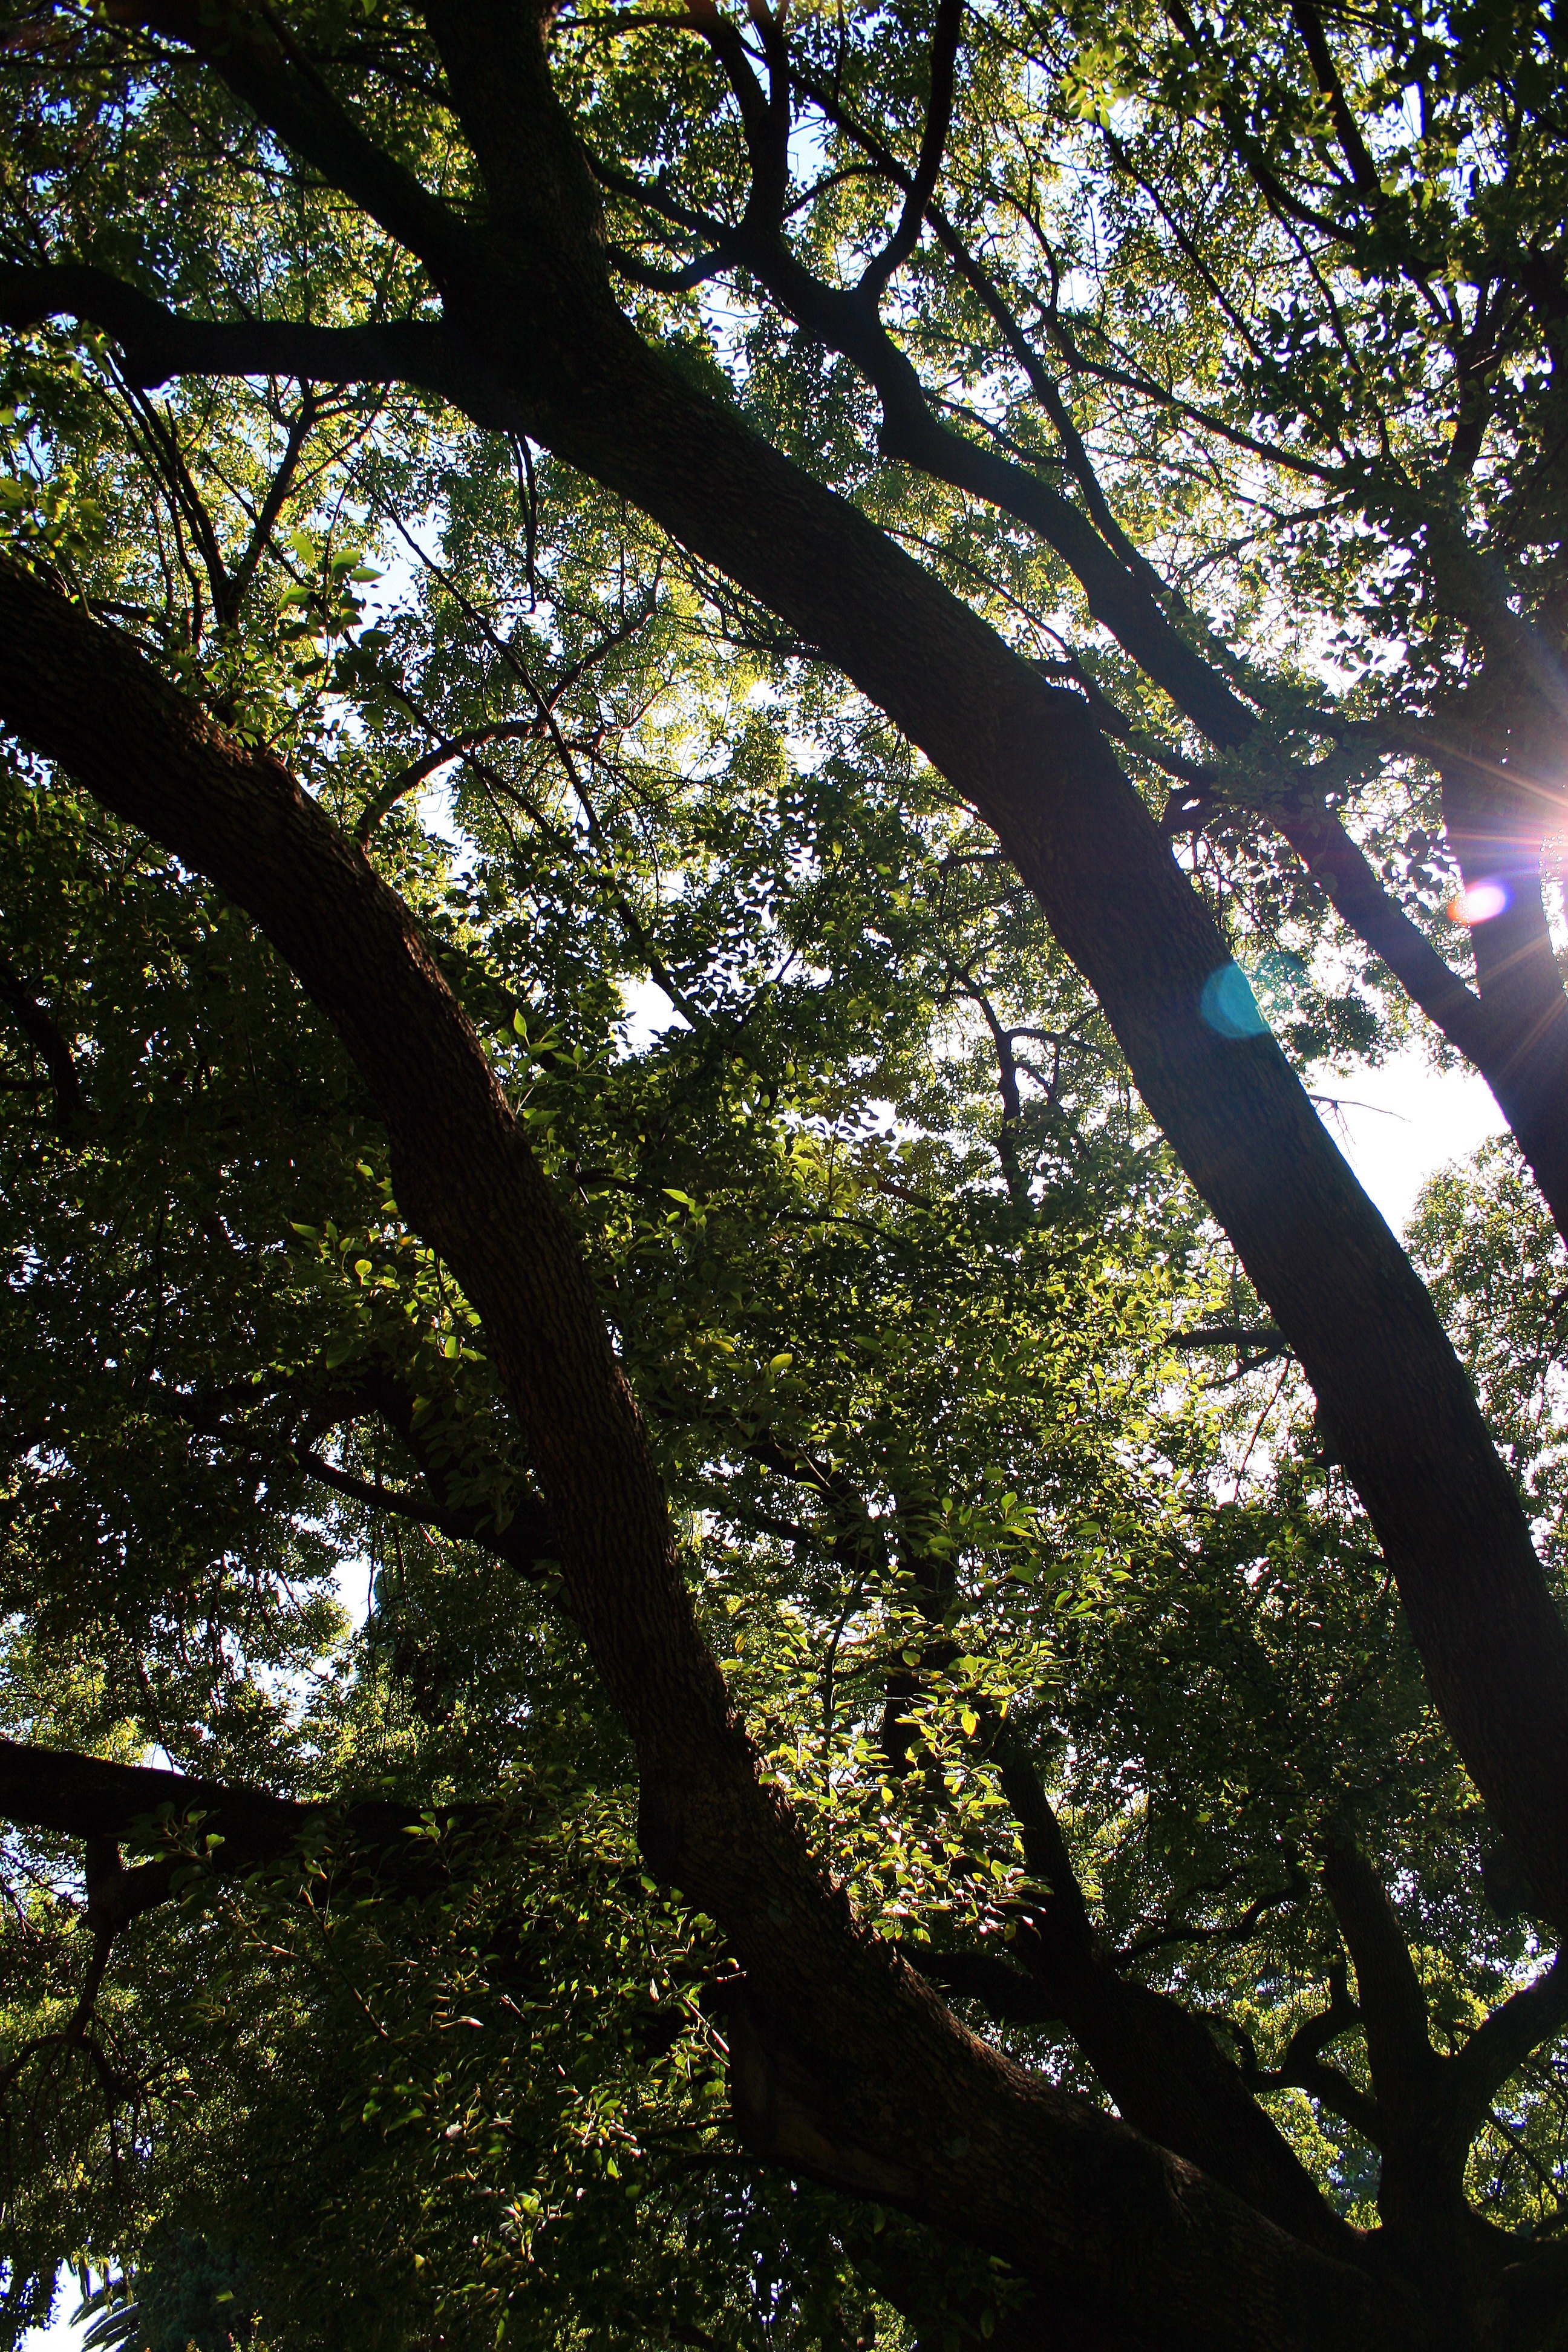
tree, nature, forest, branch, blossom, light, plant, sun, sunlight, leaf, flower, spring, green, autumn, botany, flora, focus, deciduous, oak, large, woodland, oak tree, woody plant, spread out